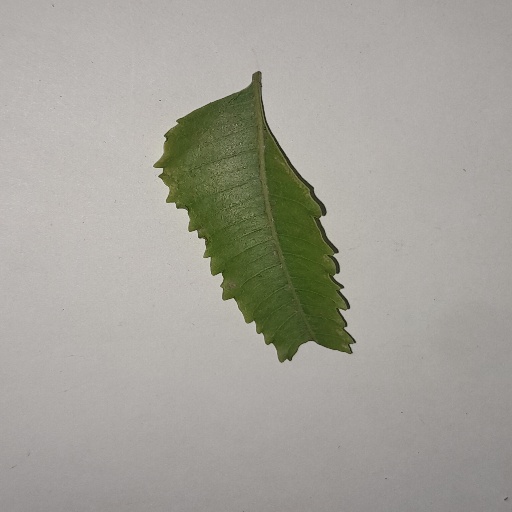
Species: Neem
Leaf condition: Yellow Leaf